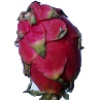
Label: red_pitahaya